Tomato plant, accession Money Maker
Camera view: horizontal (90 deg, fisheye); turntable rotation: 30 degrees
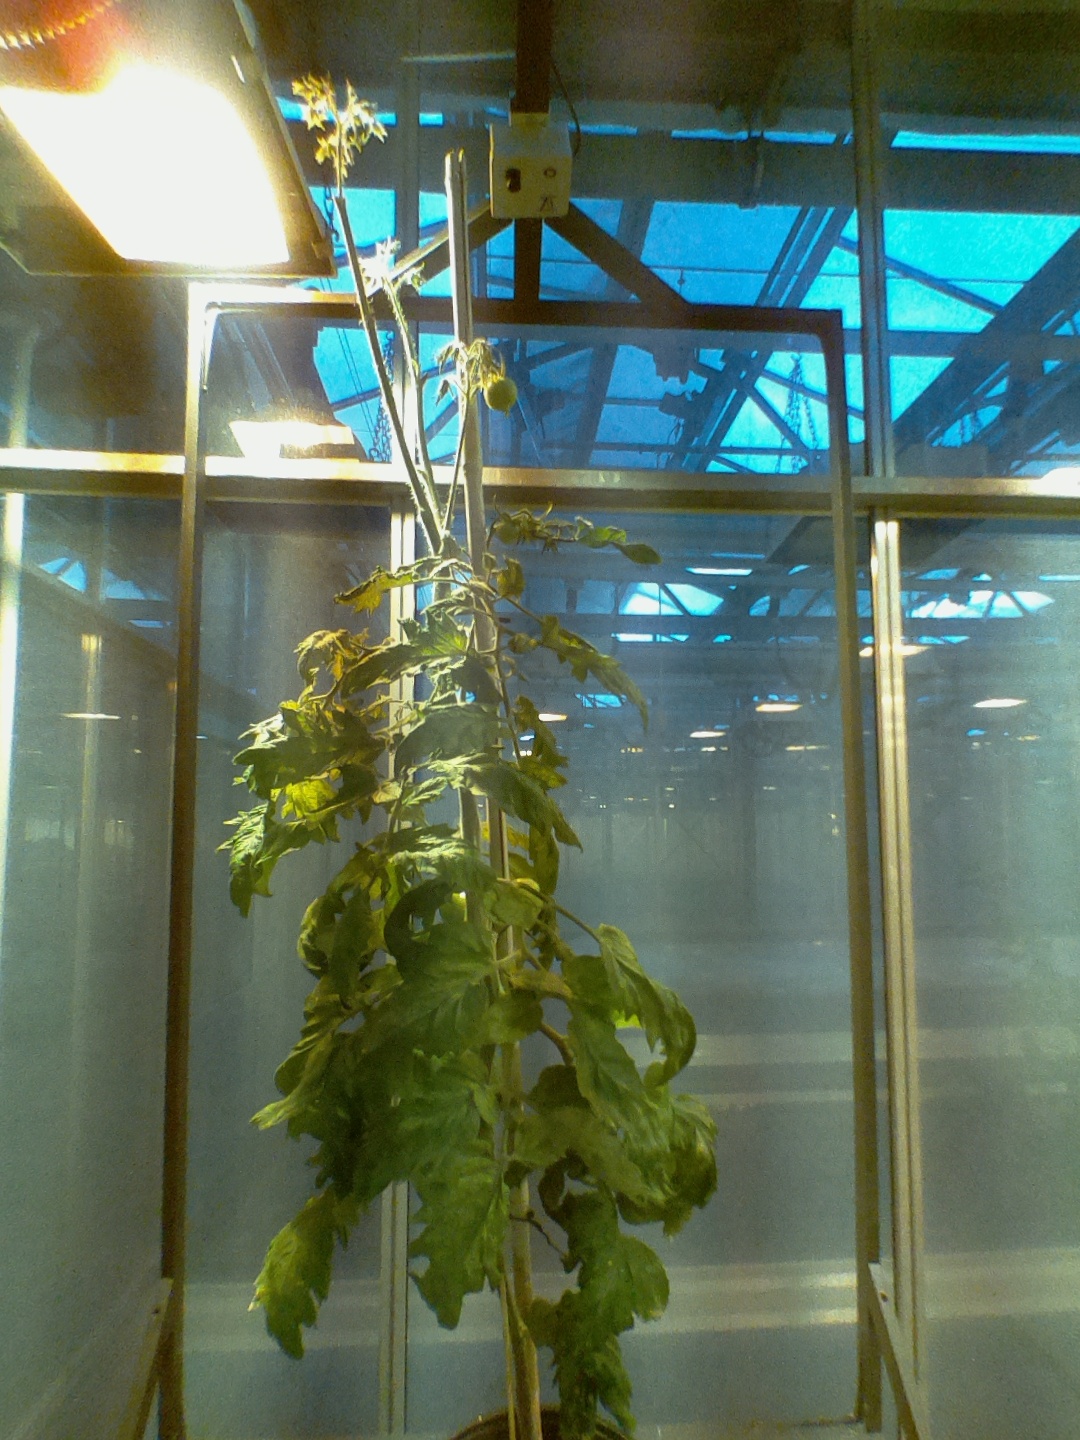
BBCH growth stage 77: 70%-80% of final fruit size